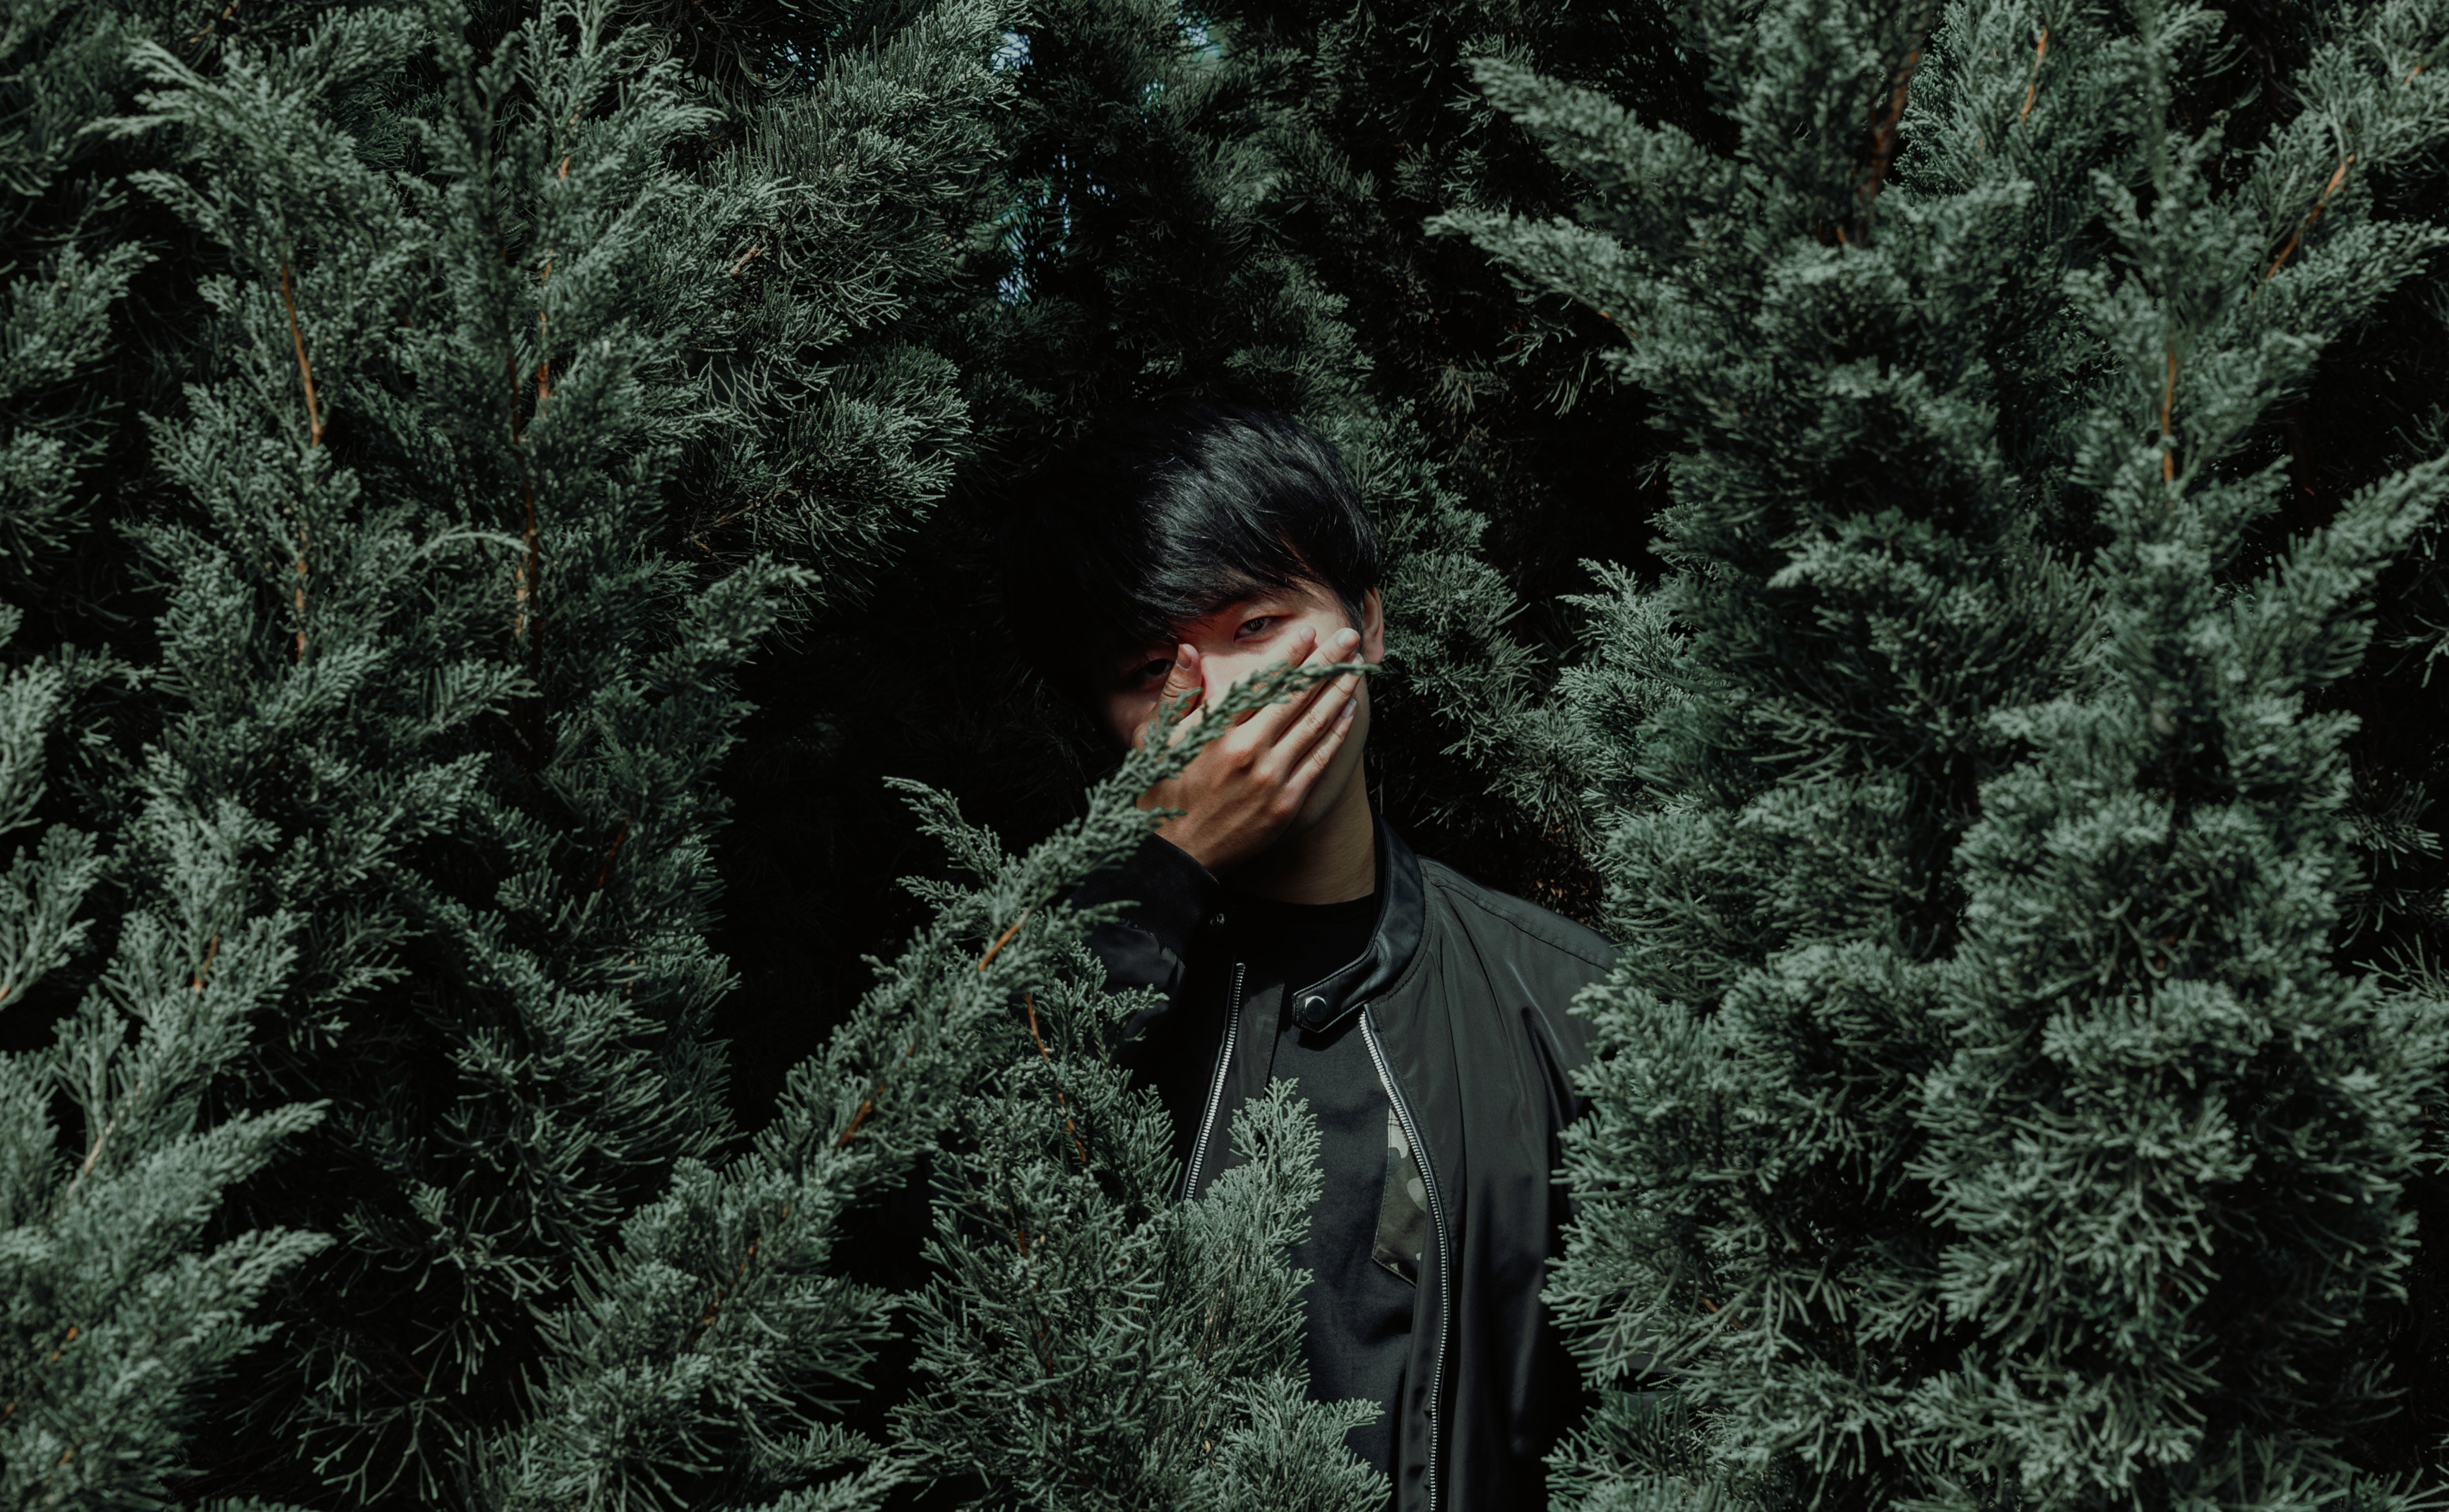
green, tree, biome, forest, plant, organism, grass, photography, jungle